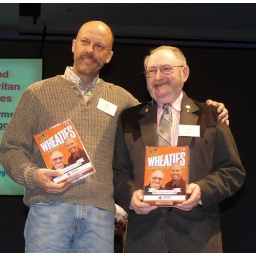
Doc Harms and Clay Baggerly helped to save the life of a little girl in a major car accident.